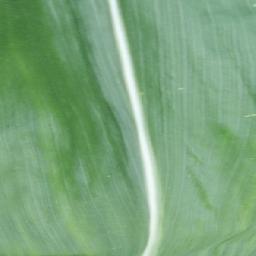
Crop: corn
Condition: (maize)_healthy